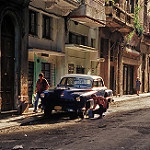
Scene: Outdoor